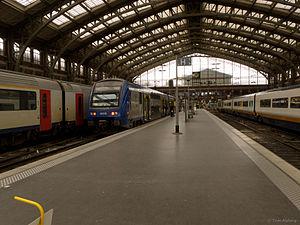
La gare de Lille-Flandres est une gare ferroviaire française des lignes de Paris-Nord à Lille et de Lille aux Fontinettes. C'est la gare principale de la ville de Lille, située en centre-ville, dans le département du Nord, en région Hauts-de-France.